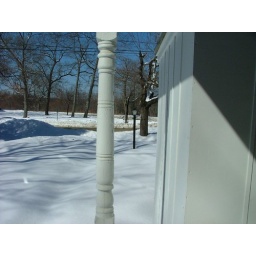
The trees and flowers I planted in November are under there somewhere.